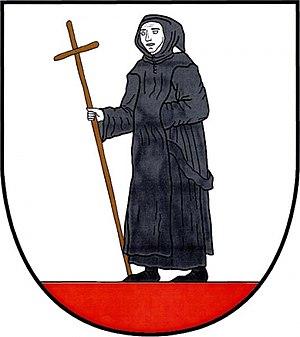
Klášterská Lhota est une commune du district de Trutnov, dans la région de Hradec Králové, en Tchéquie. Sa population s'élevait à 231 habitants en 2018.